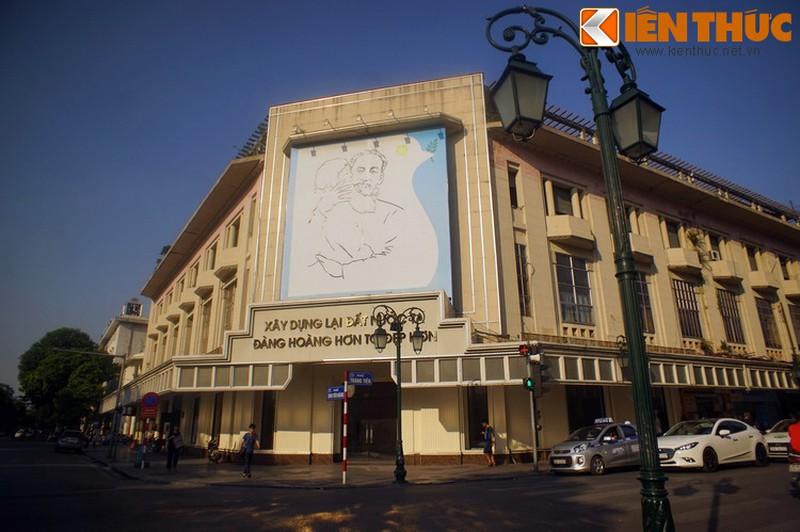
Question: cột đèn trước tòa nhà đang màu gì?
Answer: đen đang màu đỏ